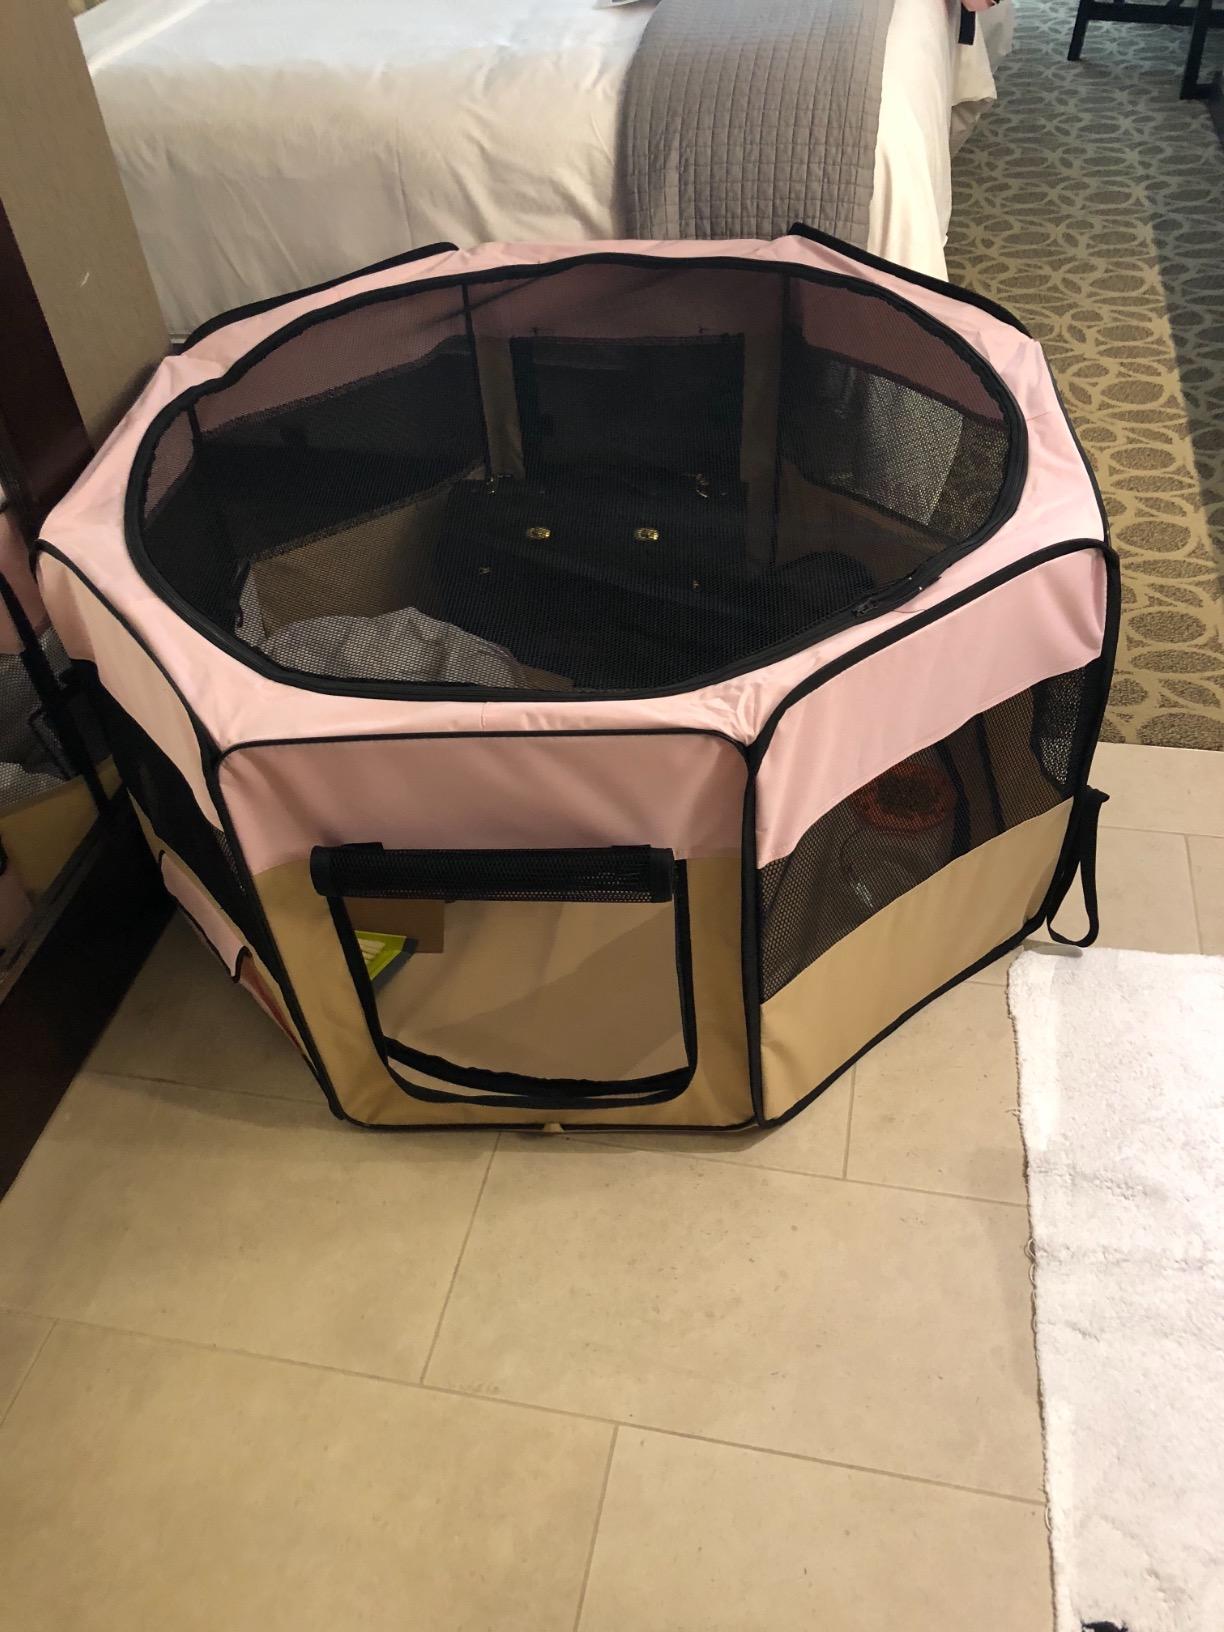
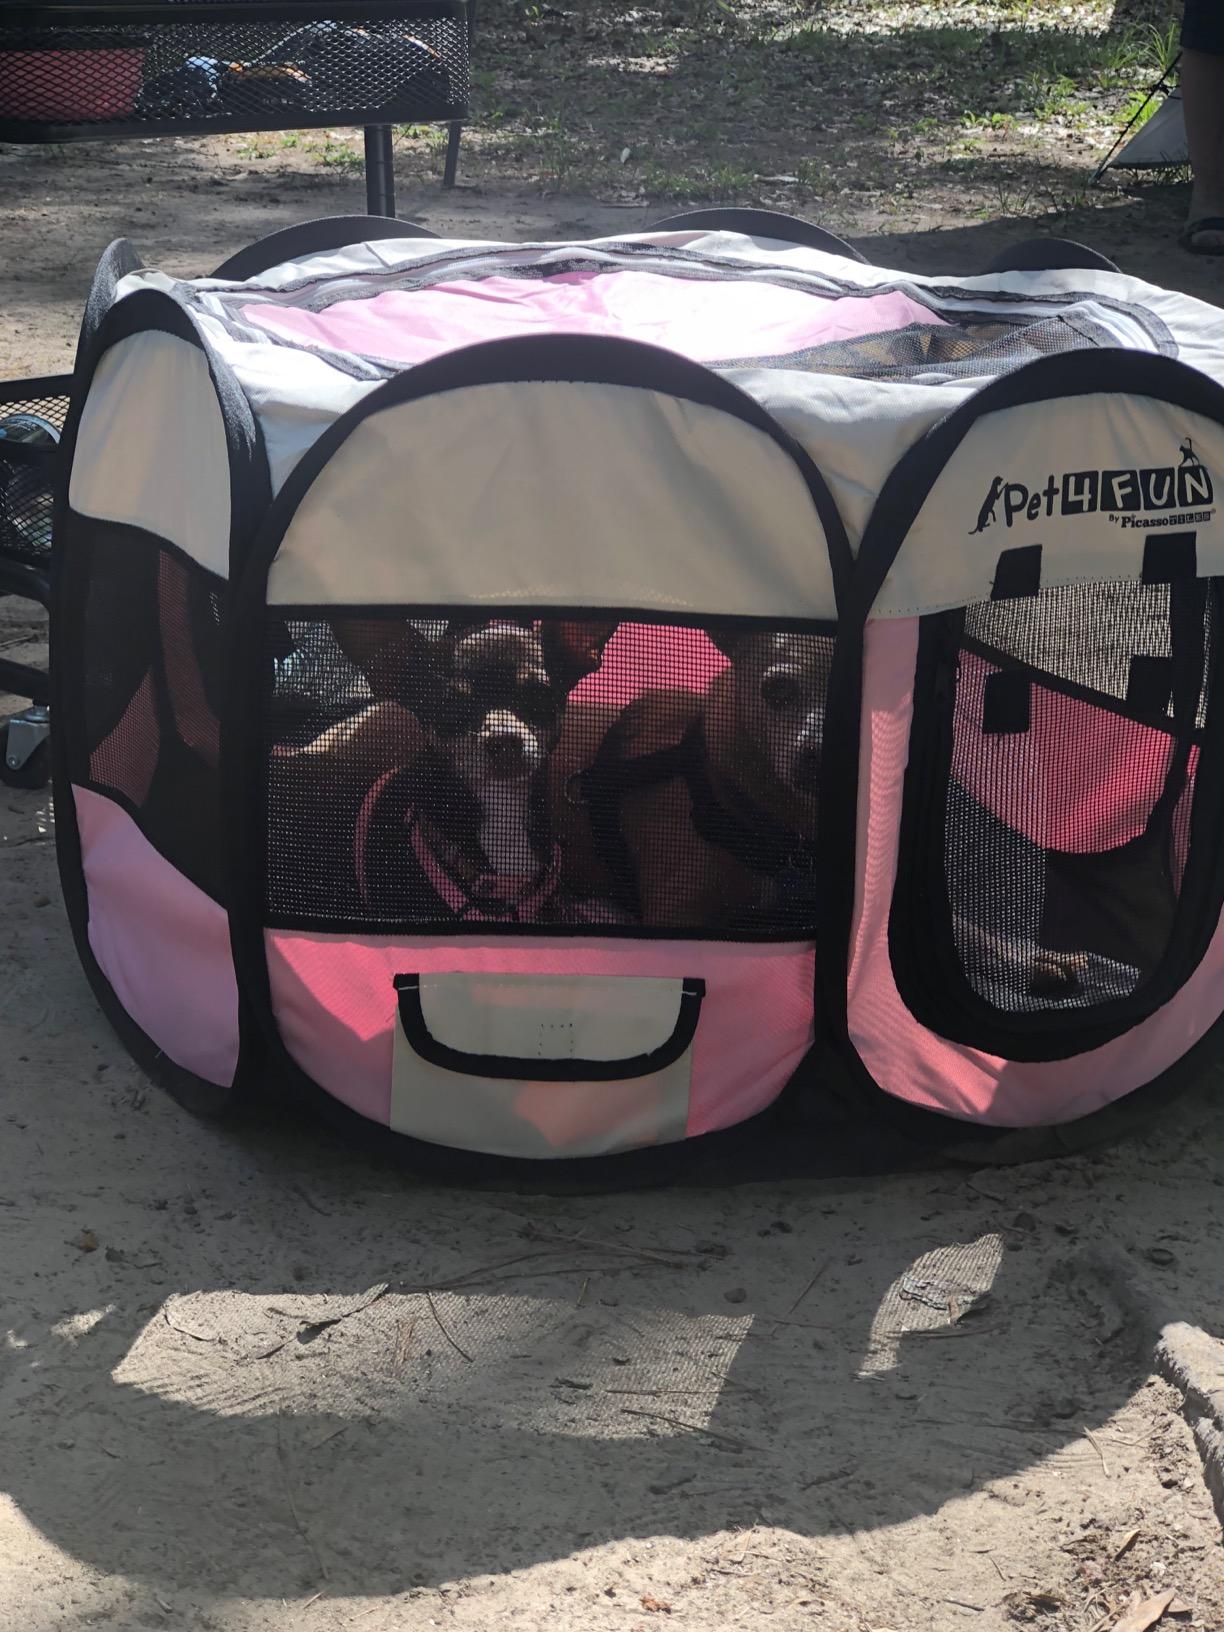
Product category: items_kennel
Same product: no